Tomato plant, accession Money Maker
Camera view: bottom (45 deg); turntable rotation: 30 degrees
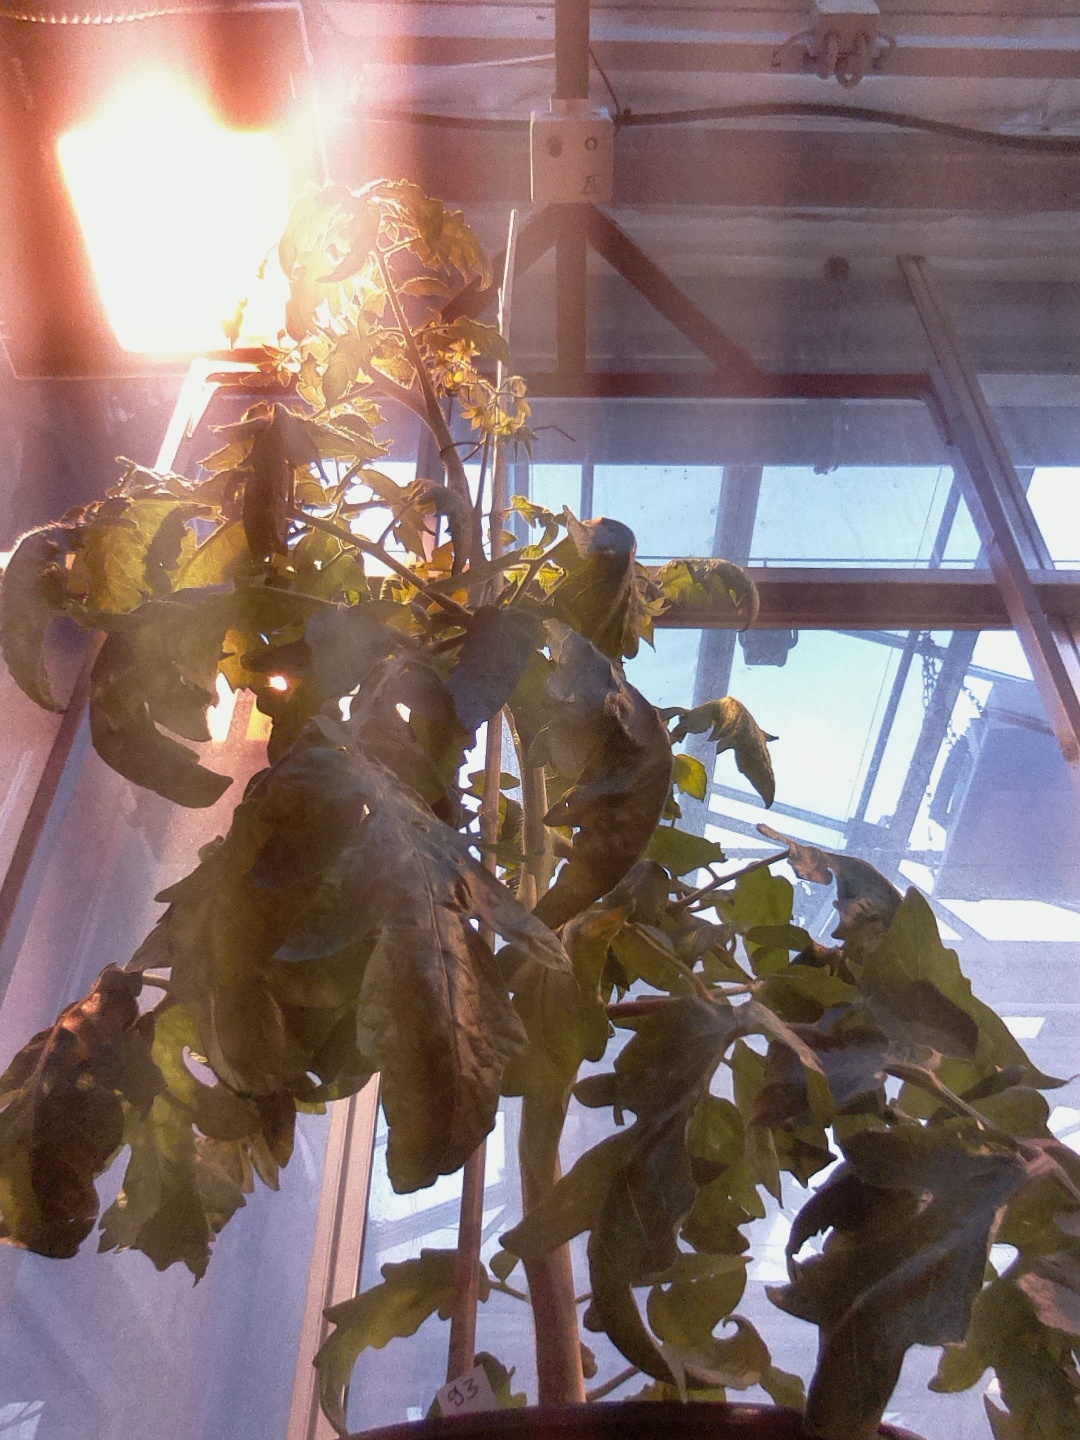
BBCH growth stage 70: Fruits at the main stem or branches visibles